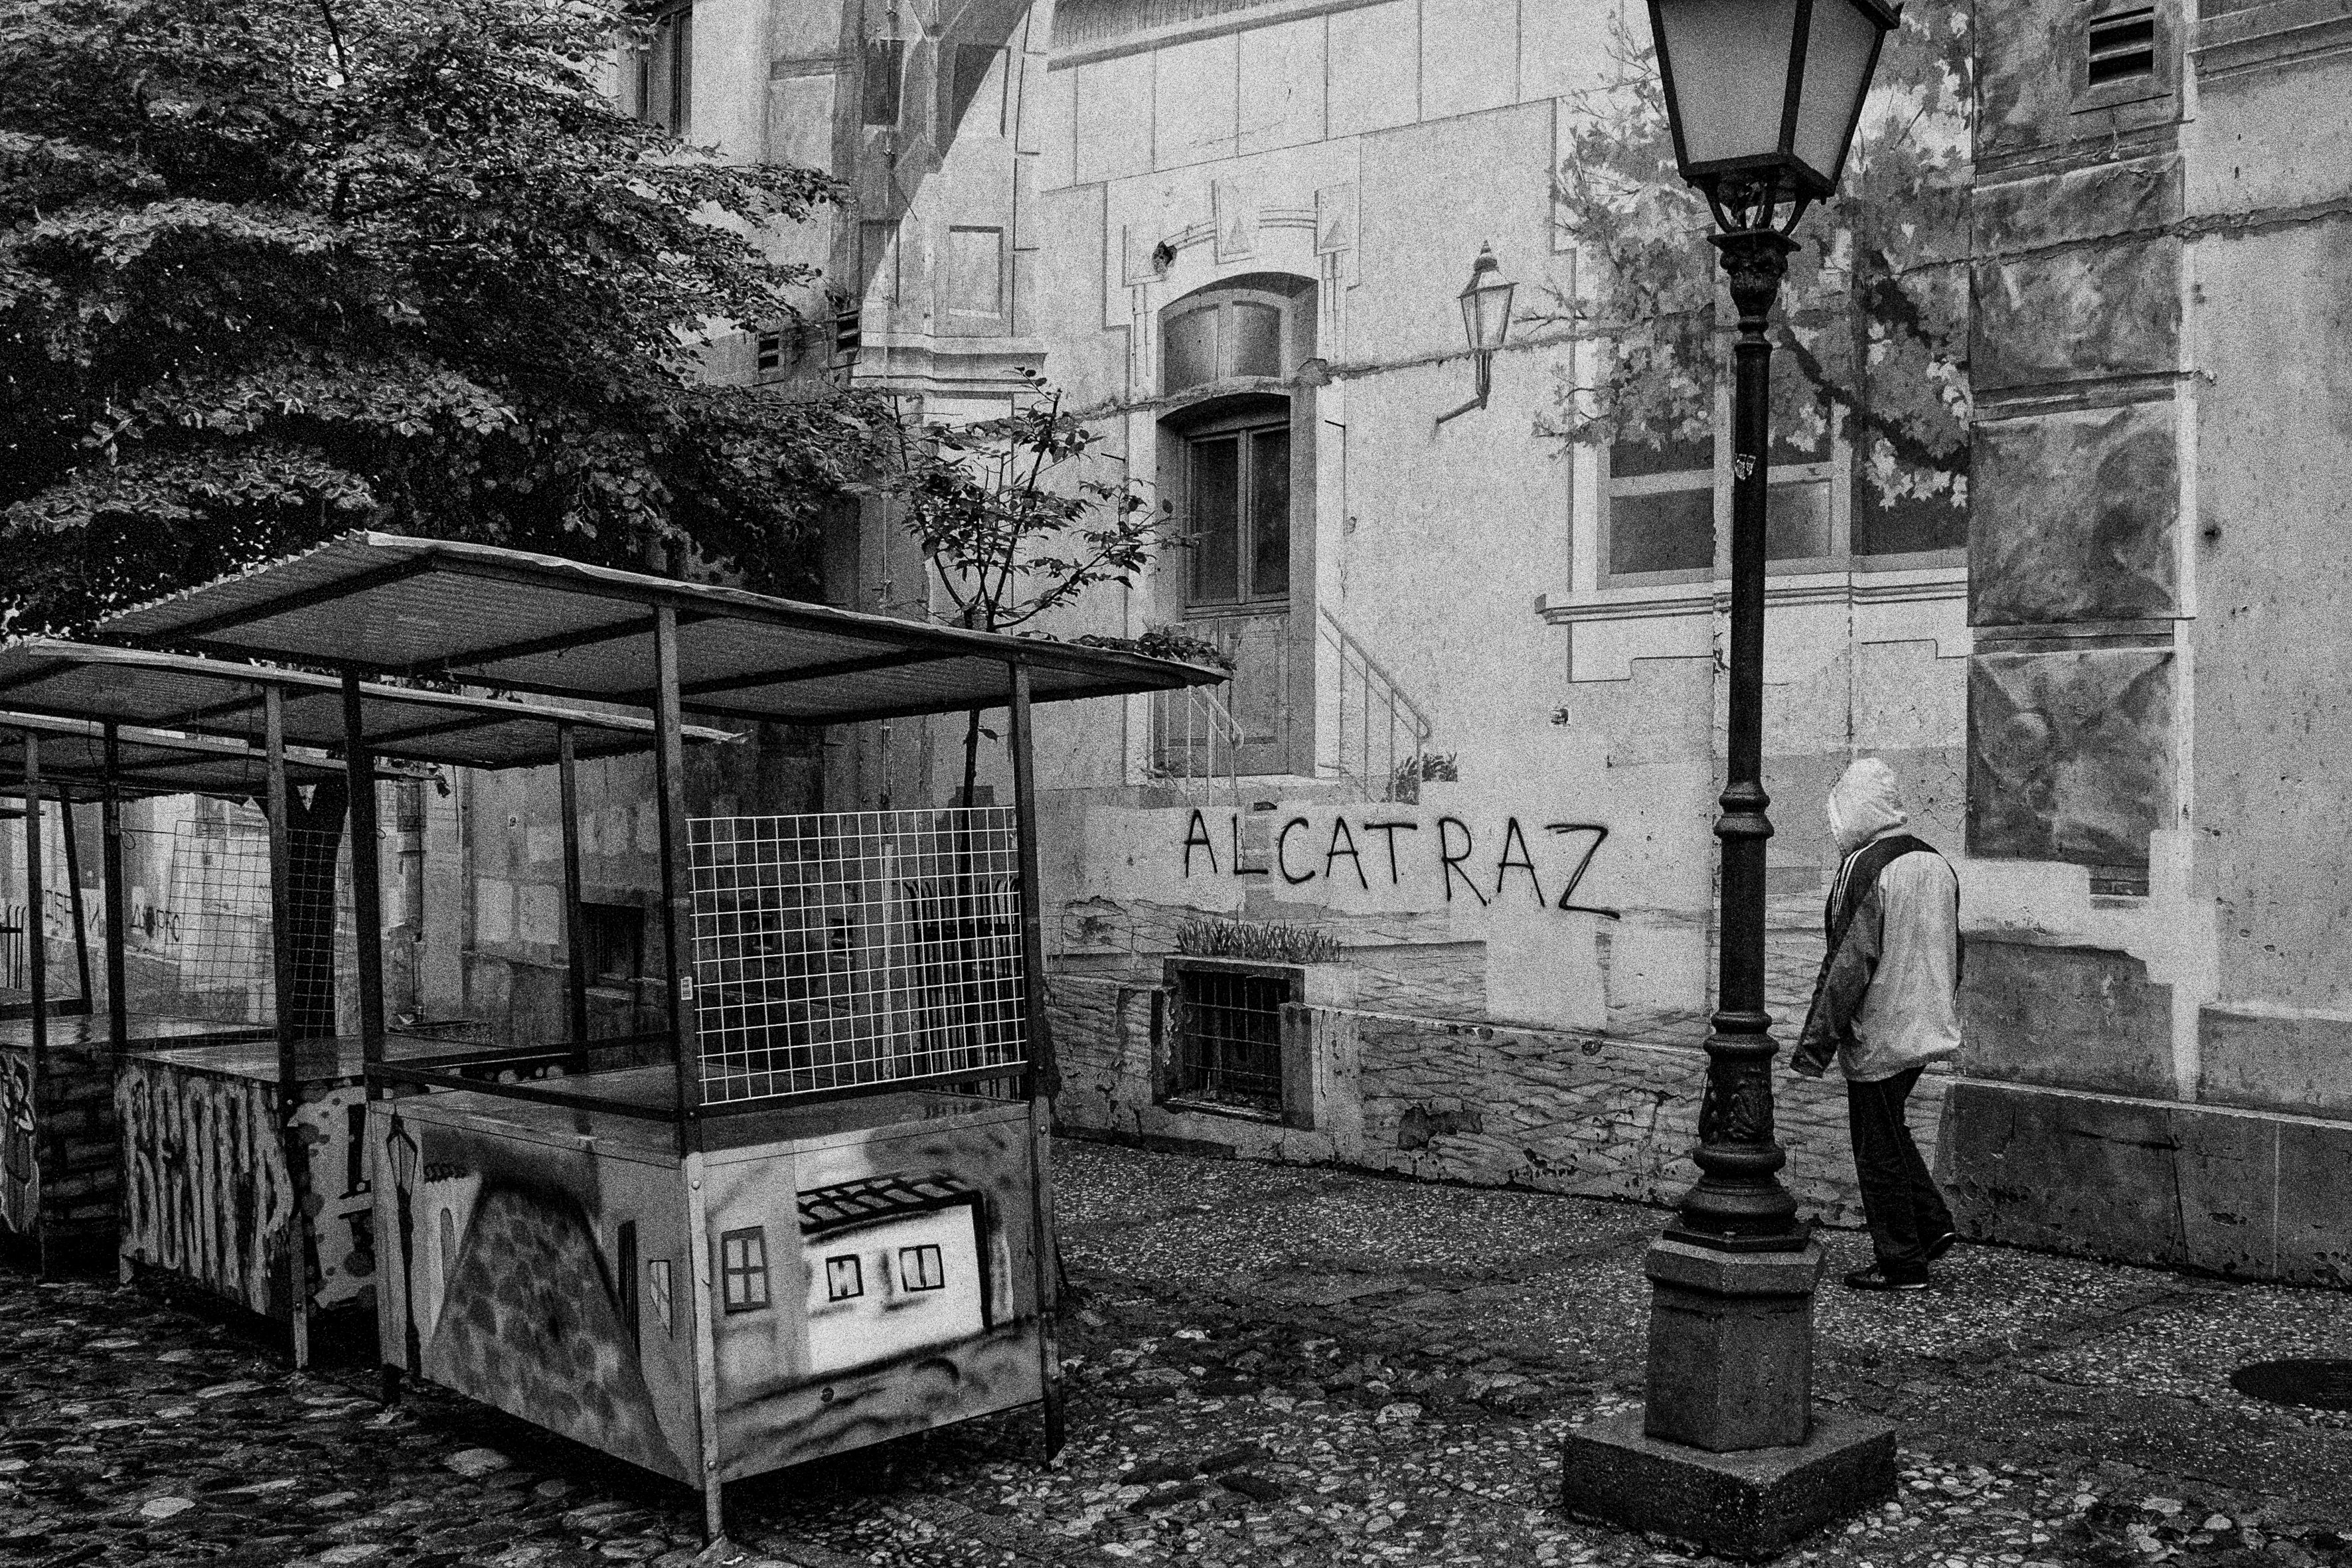
black and white, road, street, alley, urban, travel, transport, fujifilm, vehicle, monochrome, bw, blackandwhite, blackwhite, serbia, cool image, infrastructure, noiretblanc, history, fuji, fujix, fujixe1, belgrade, alkatraz, urban area, monochrome photography